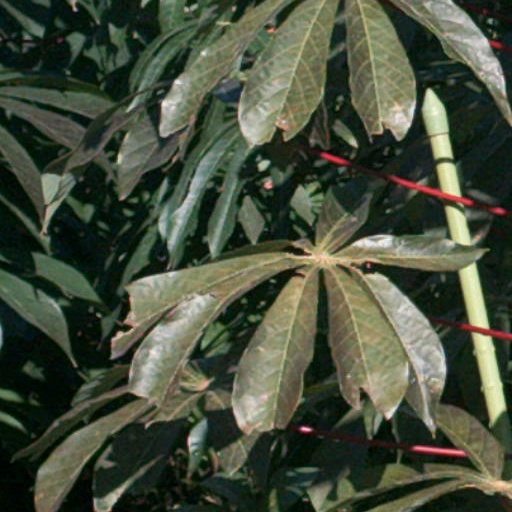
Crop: cassava